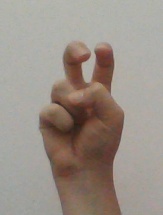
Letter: toot